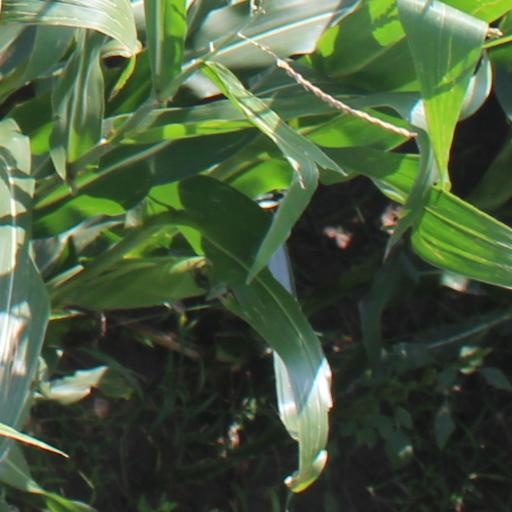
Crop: maize; corn